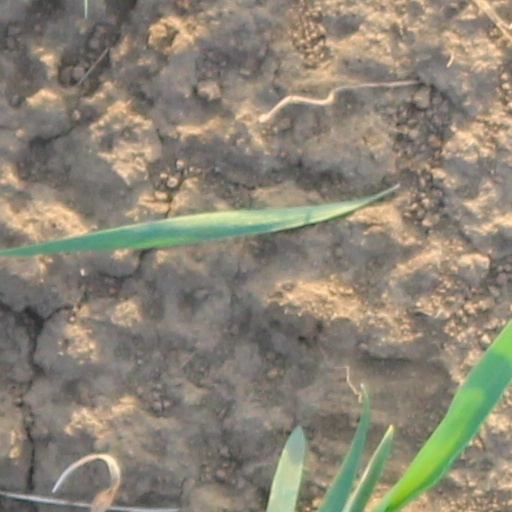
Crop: wheat